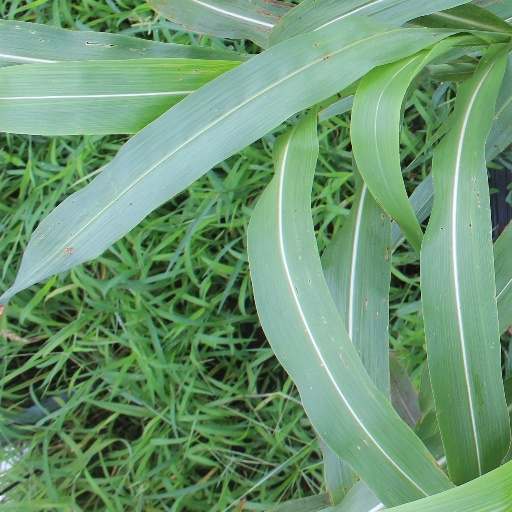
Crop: sorghum